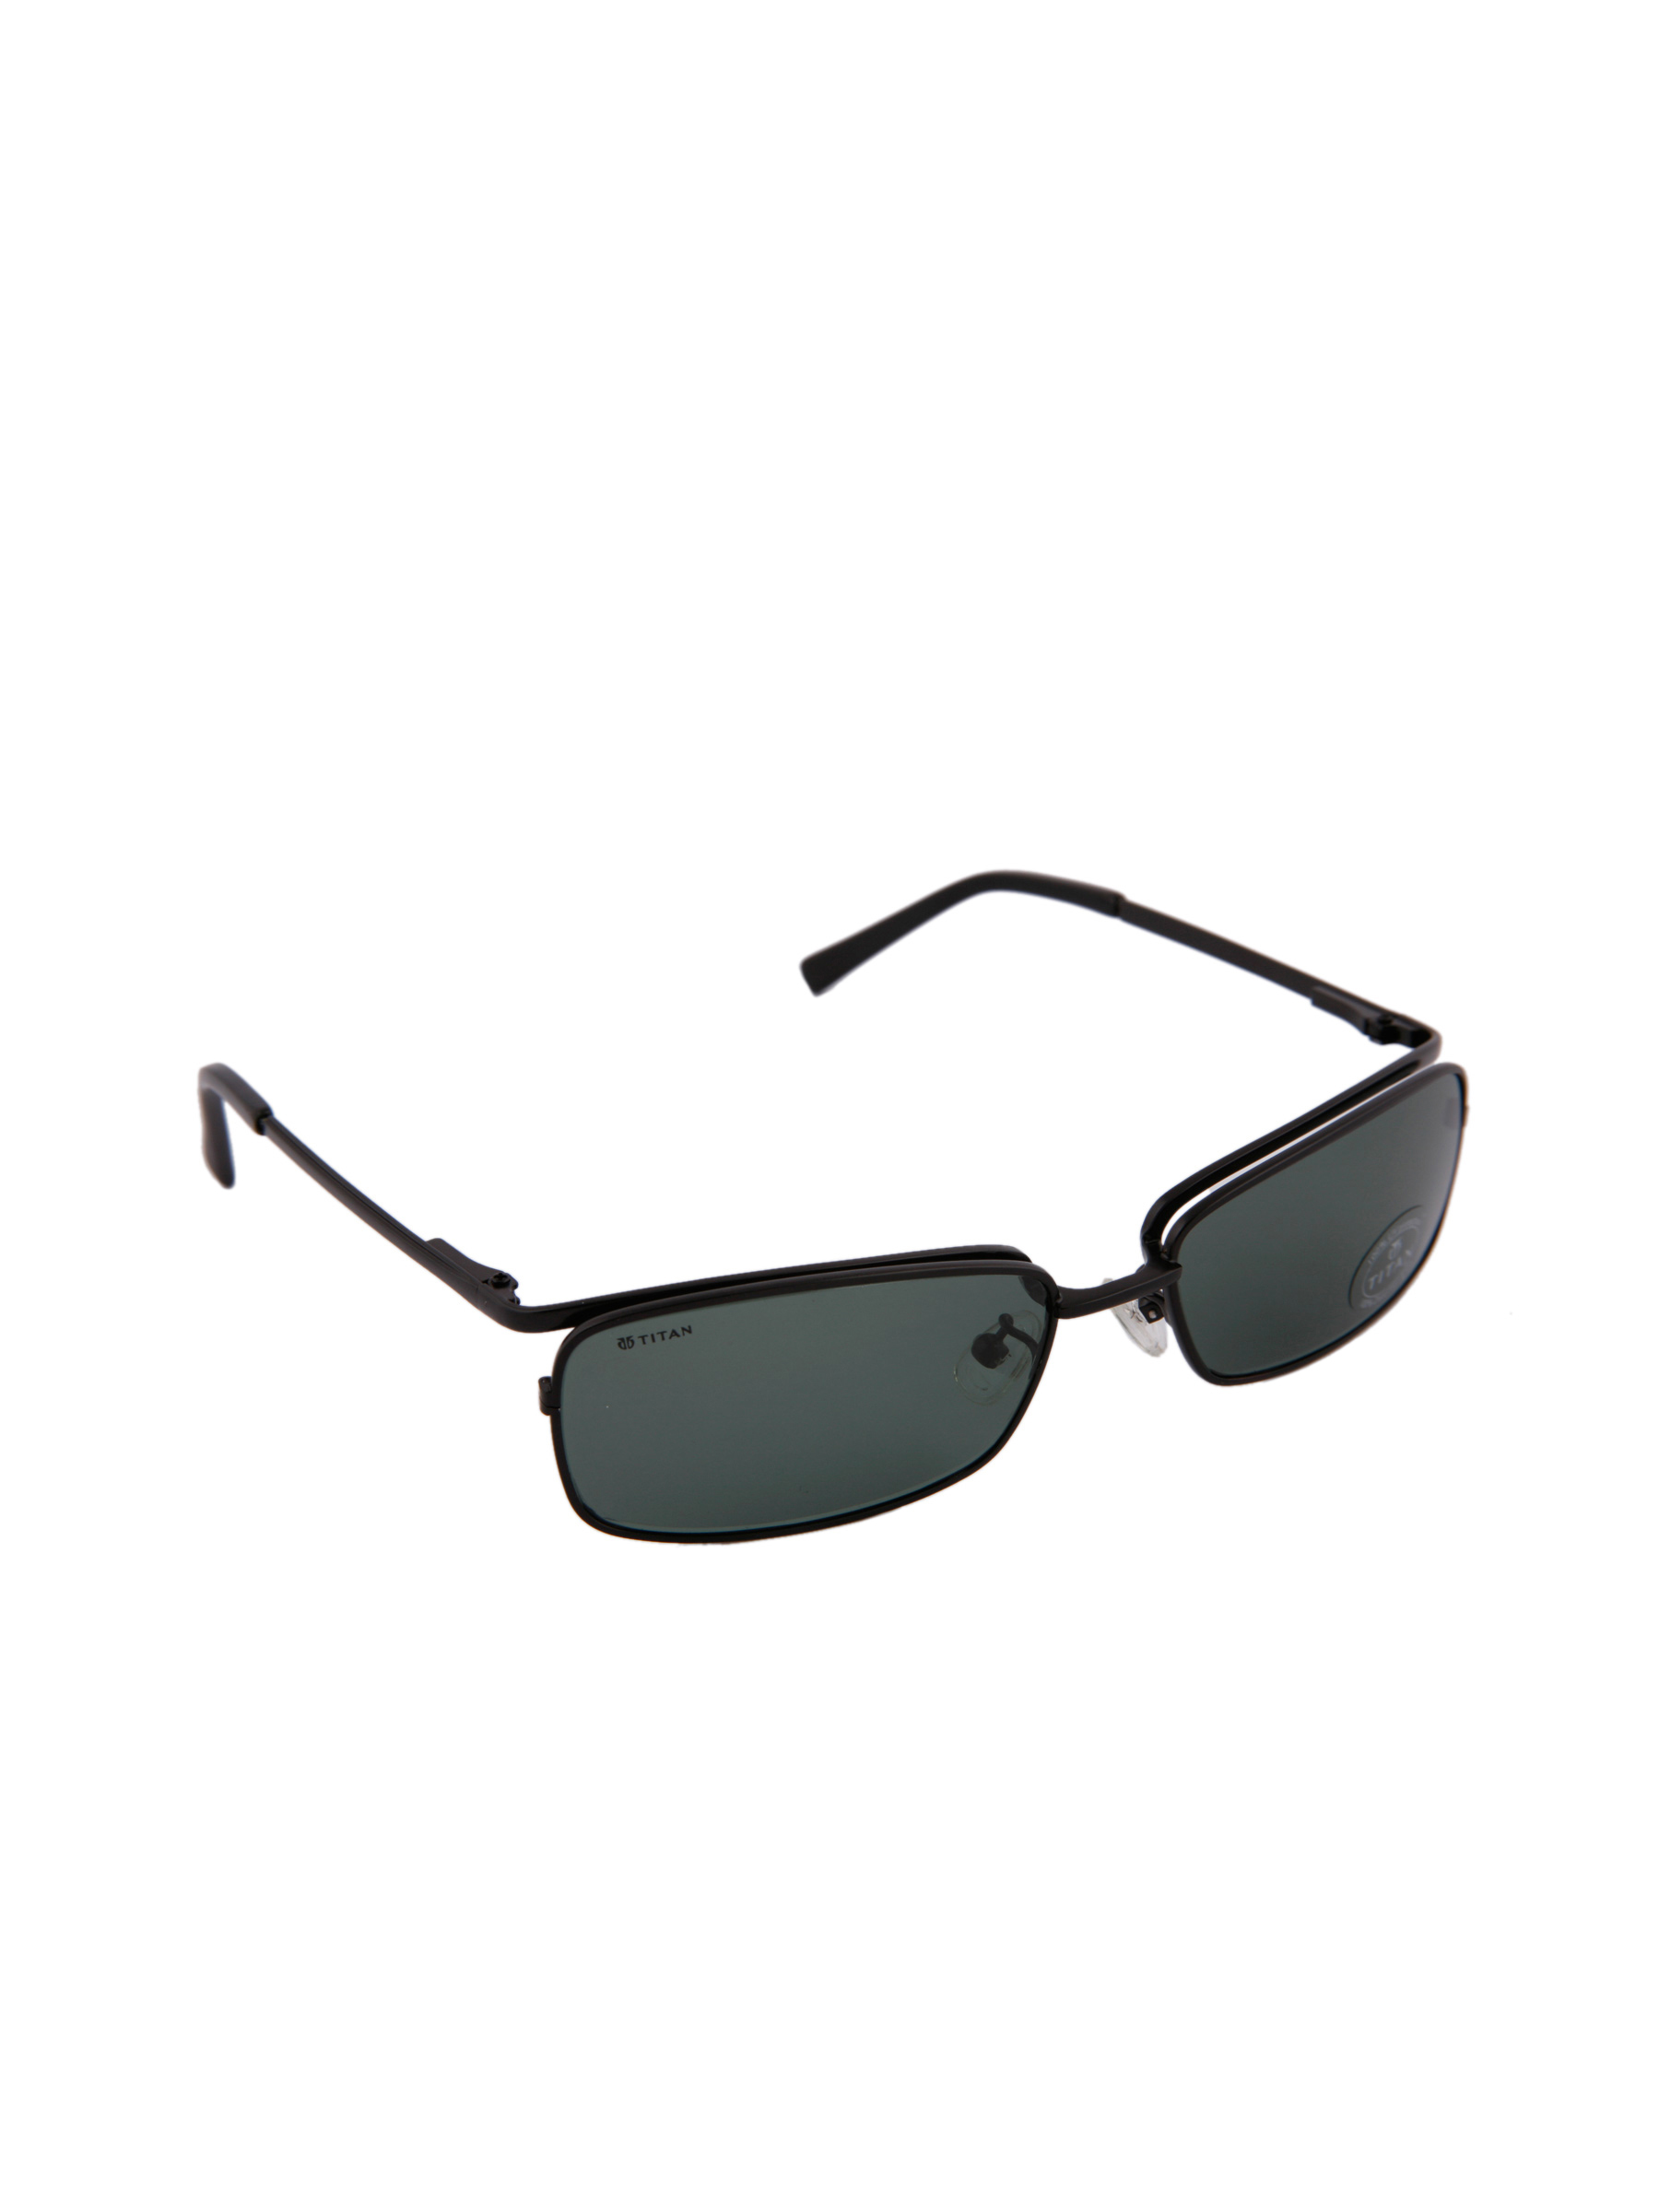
Fastrack Unisex Black Sunglasses
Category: Accessories / Eyewear / Sunglasses
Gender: Unisex
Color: Black
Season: Winter 2016
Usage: Casual